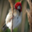
Label: bird